Roman Tomb (Silistra)

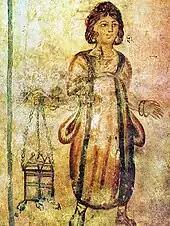
A fresco portraying a female servant carrying gifts to the master's family

The stone tomb features a single burial chamber and measures . It has a west–east orientation, with the entrance on the east wall and a semi-cylindrical brick vault. It is located amidst the ruins of a necropolis from Late Antiquity which included other similar structures.